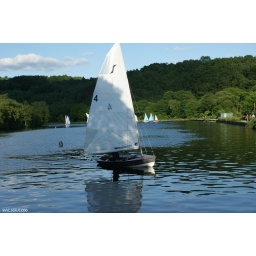
Sailing boats on the lake at Etherow Country Park near where I live.